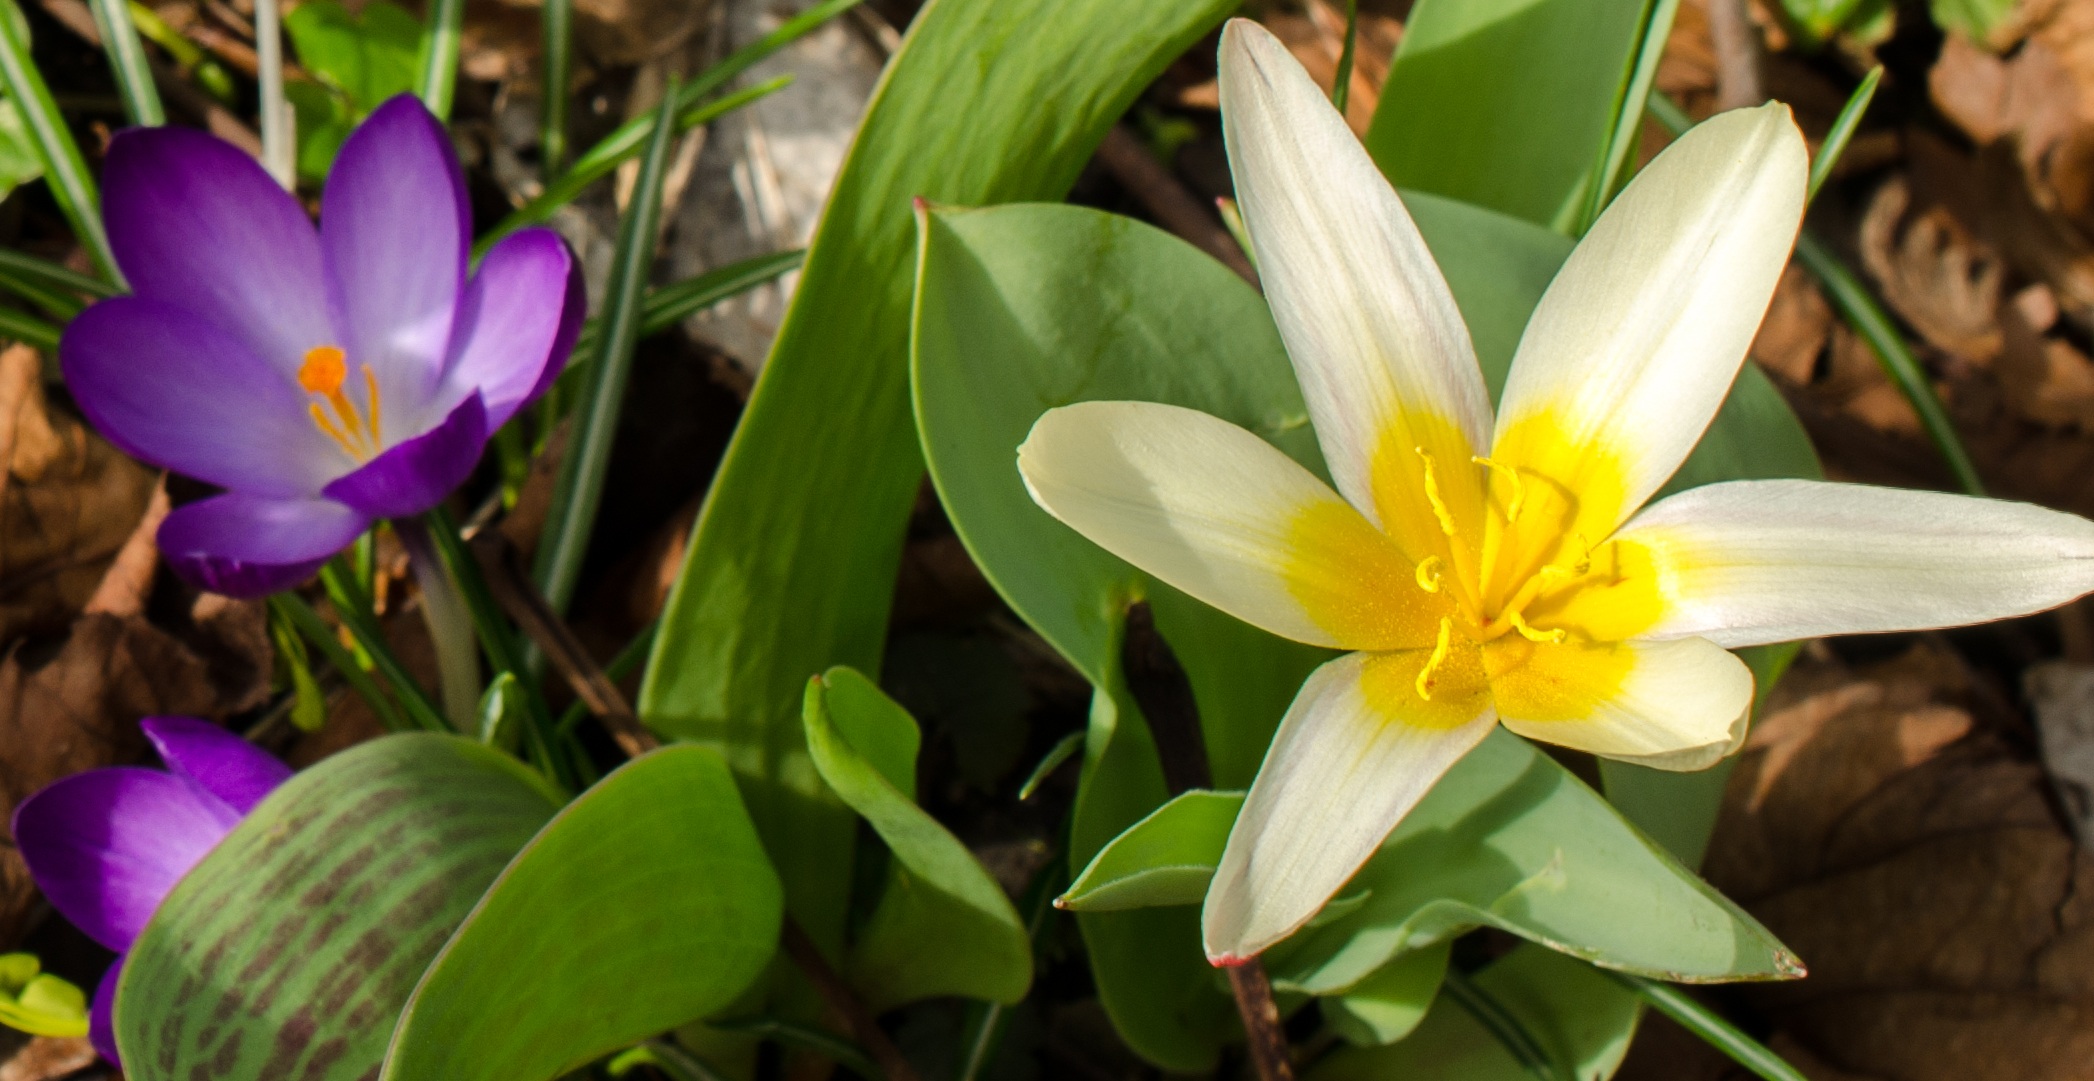
nature, blossom, plant, flower, purple, bloom, summer, pollen, spring, botany, garden, flora, flowers, violet, easter, crocus, early bloomer, spring flower, spring awakening, fr hlingsanfang, flowering plant, signs of spring, sea of flowers, land plant, allergy free